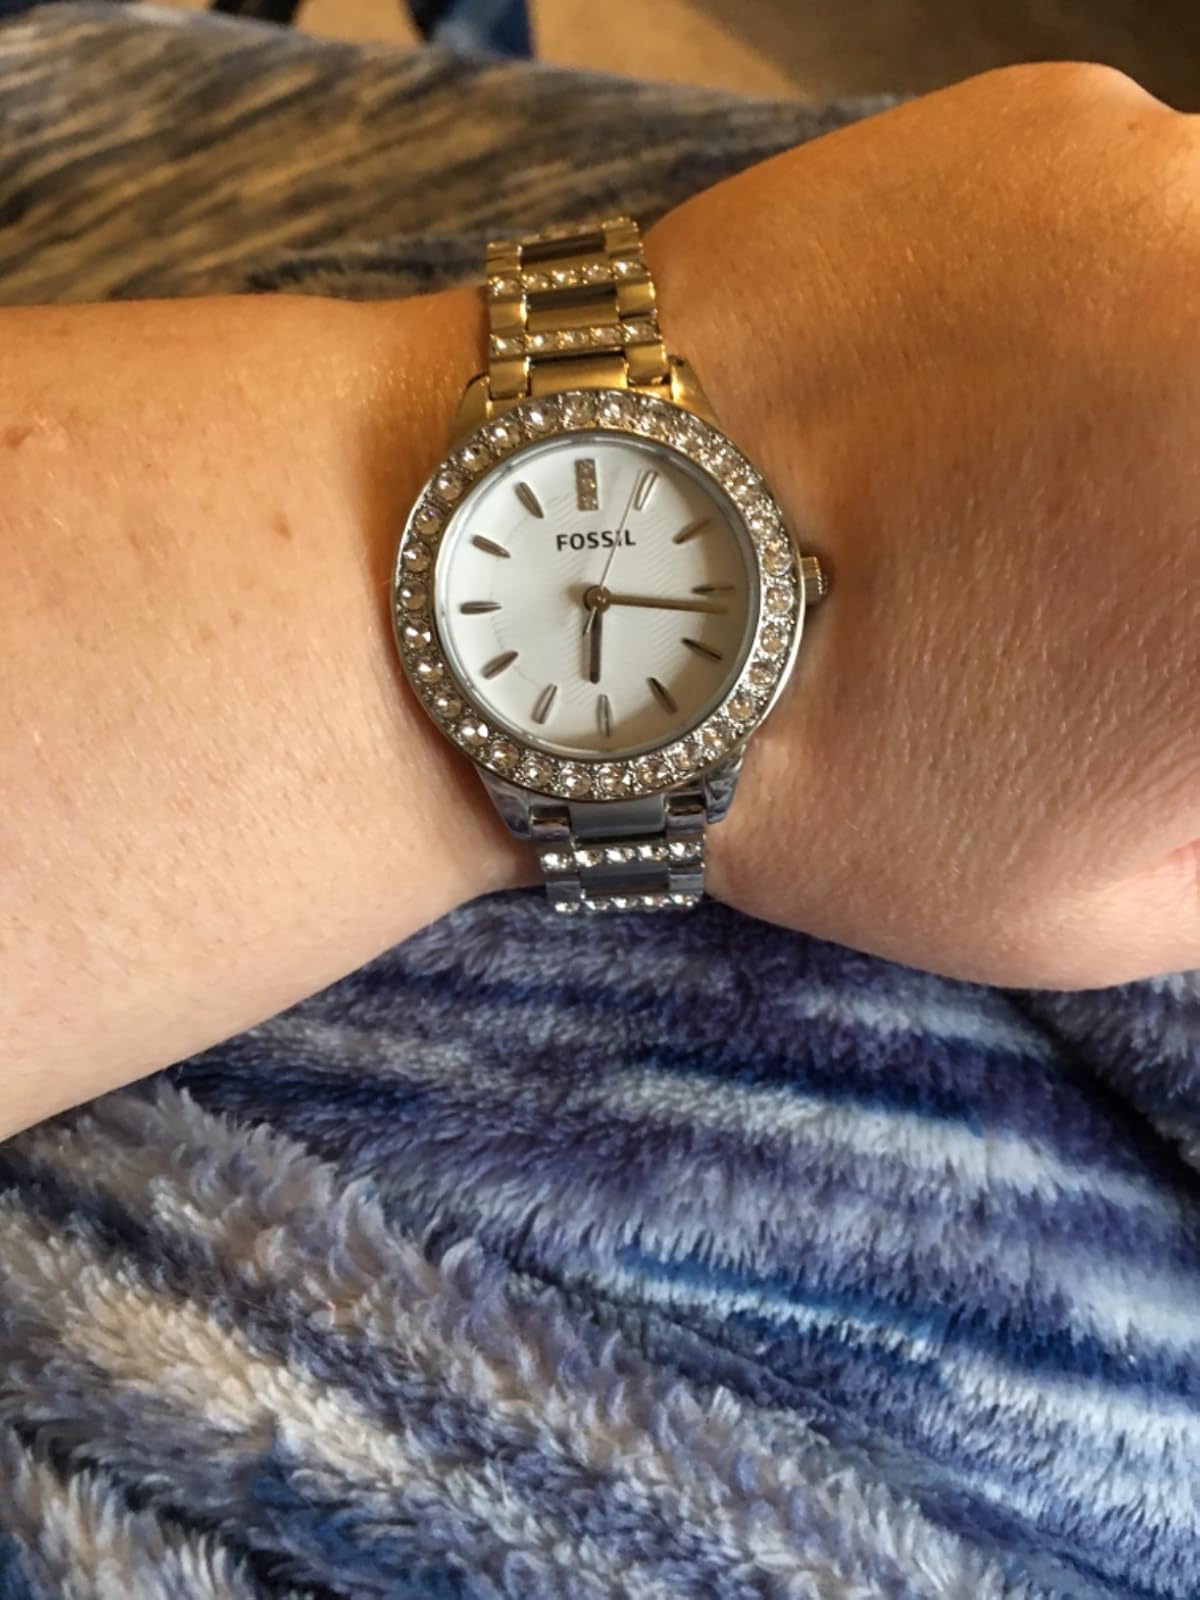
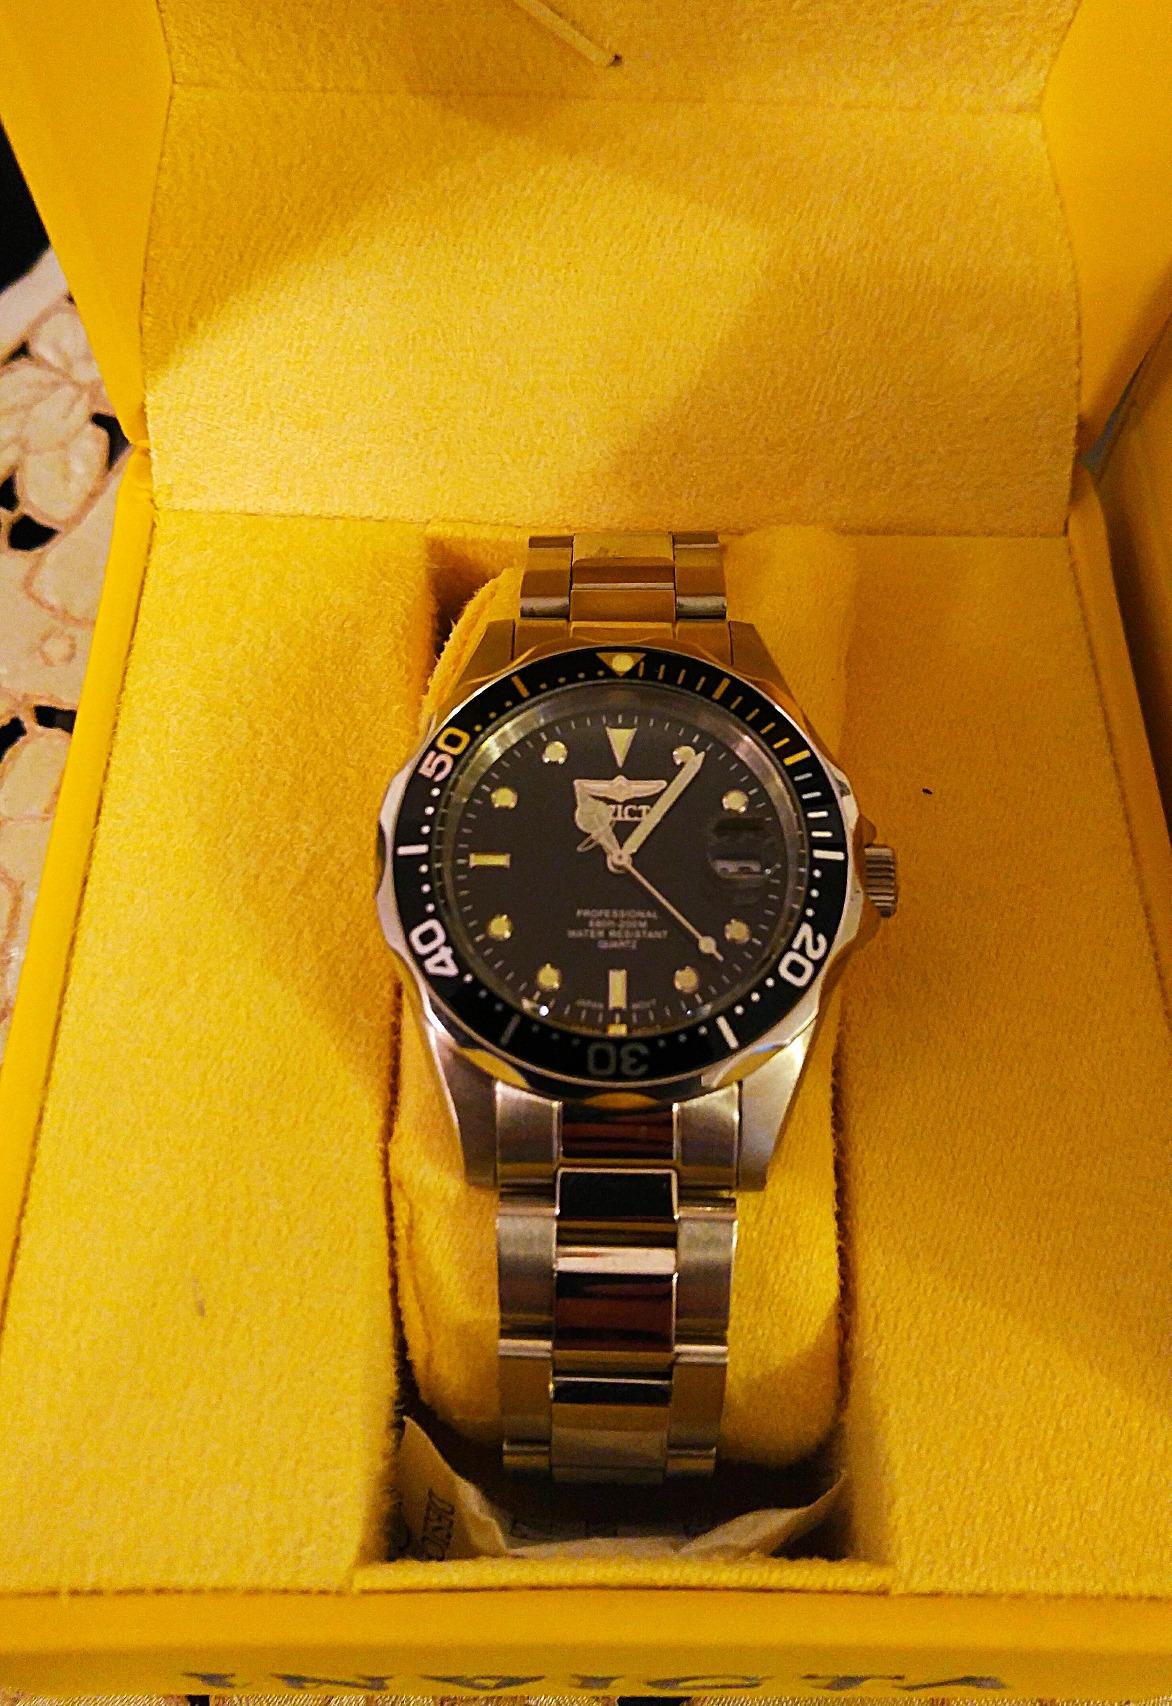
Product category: accessories_watch
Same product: no